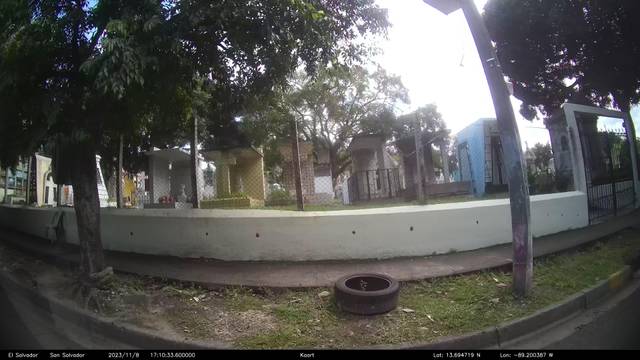
Region: El Salvador
Coordinates: 13.695, -89.2